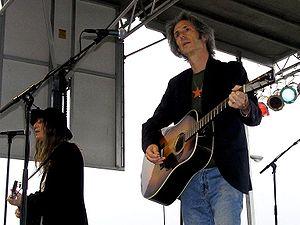
Lenny Kaye, né le 27 décembre 1946 à New York, est un guitariste américain. Auteur-compositeur, il est principalement connu comme étant un ancien membre du Patti Smith Group de 1974 à 1979, et pour continuer à accompagner Patti Smith depuis son retour sur scène en 1995 jusqu'à aujourd'hui.